Un taxi mauve

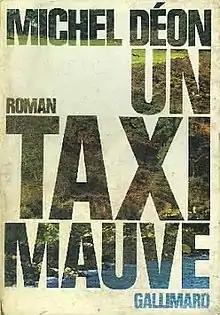
1973 edition

Un taxi mauve ("a mauve taxi") is a 1973 novel by the French writer Michel Déon. It tells the story of a man who settles on the Irish countryside, where he encounters and befriends a number of mysterious and eccentric persons.